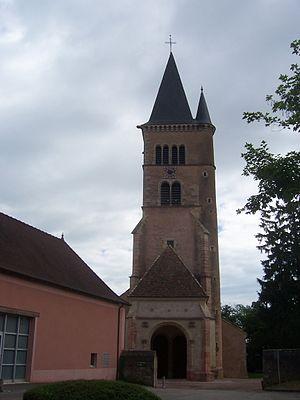
Eglise de Cuisery